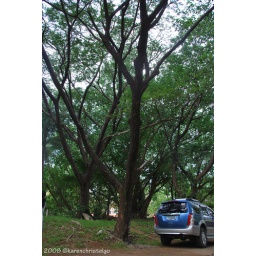
car under the tree